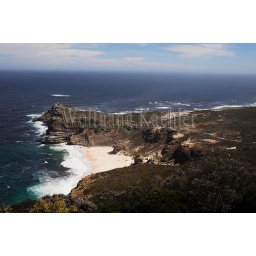
South africa, near cape town, table mountain national park, view of cape of good hope